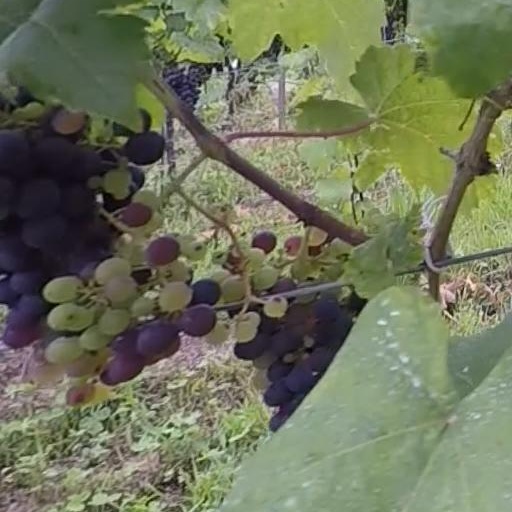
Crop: grape